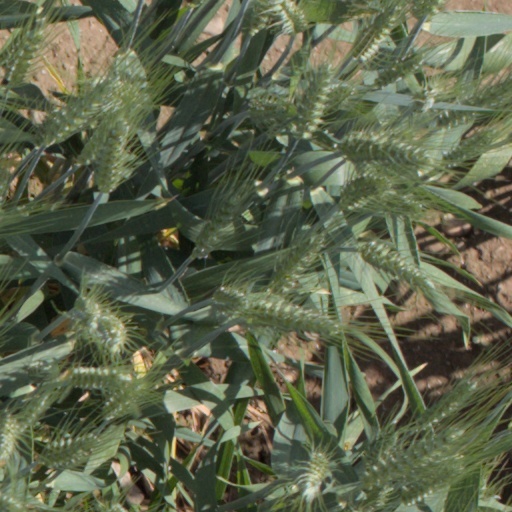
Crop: wheat